Spaceflight associated neuro-ocular syndrome

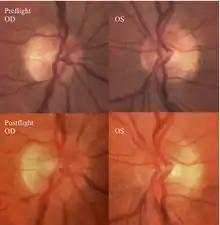
Figure 13: Fundus examination of the sixth case of visual changes from long-duration spaceflight. Preflight images of normal optic disc. Postflight right and left optic disc showing grade 1 (superior and nasal) edema at the right optic disc.

The seventh case of visual changes associated with spaceflight is significant in that it was eventually treated postflight. Approximately 2 months into the ISS mission, the astronaut reported a progressive decrease in his near and far acuity in both eyes. The ISS cabin pressure, CO and O levels were reported to be within normal operating limits and the astronaut was not exposed to any toxic substances. He never experienced losses in subjective best-corrected acuity, color vision or stereopsis. A fundus examination revealed a grade 1 bilateral optic-disc edema and choroidal folds (Figure 15).